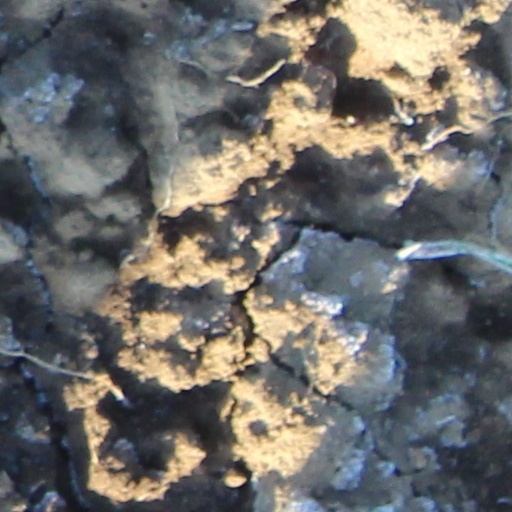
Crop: wheat